Daniel Fox (swimmer)

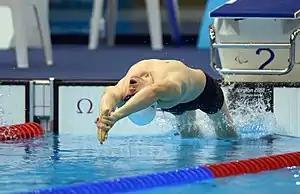

-Competing at the 2013 IPC Swimming World Championships in Montreal, Quebec, Canada, Fox won the gold medal in the Men's 200 m Freestyle S14.